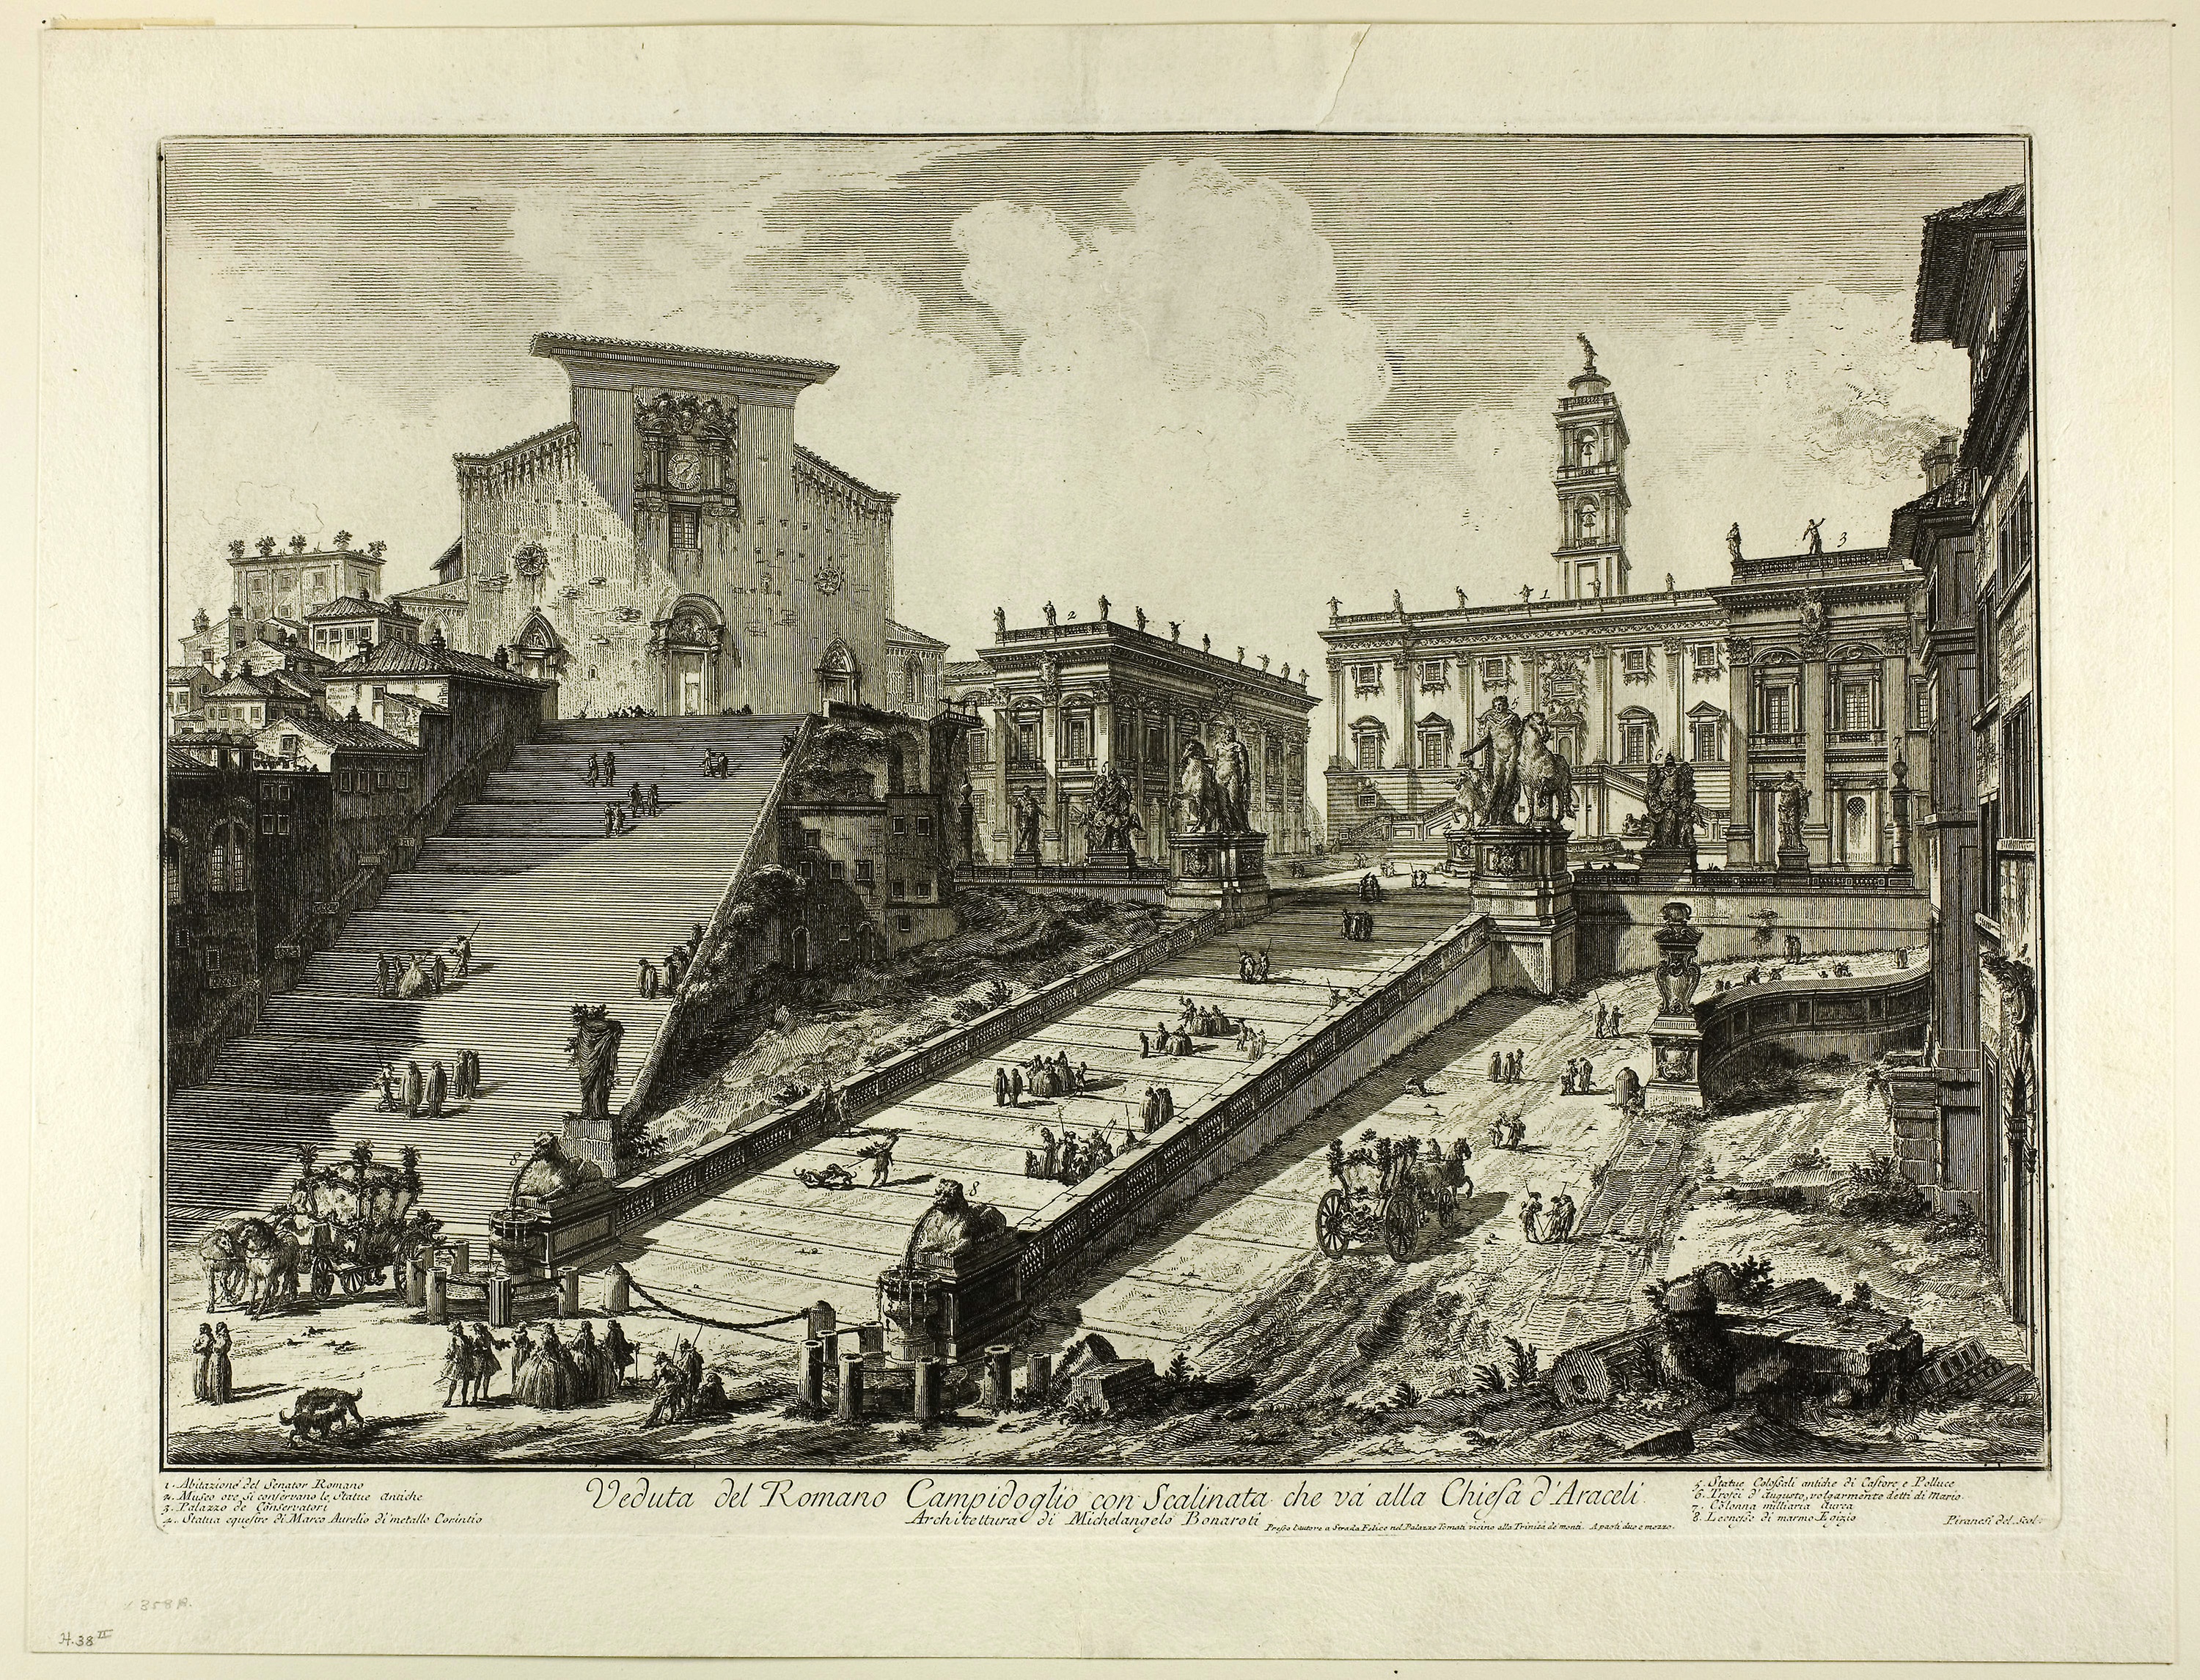
history, ancient history, arch, artwork, ancient rome, visual arts, picture frame, stock photography, facade